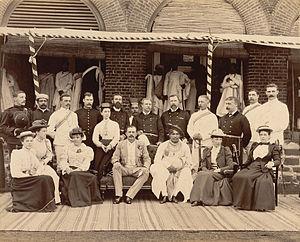
Le Raj britannique est le régime colonial britannique qu'a connu le sous-continent indien de 1858 à 1947.